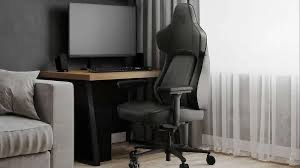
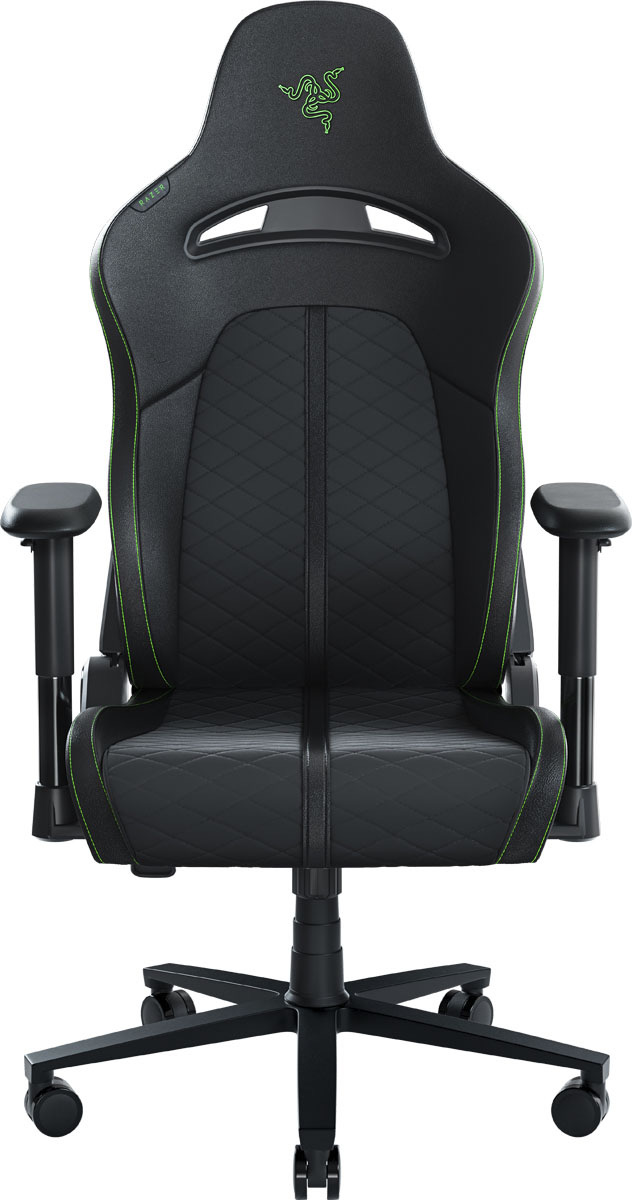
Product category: items_chair
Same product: no